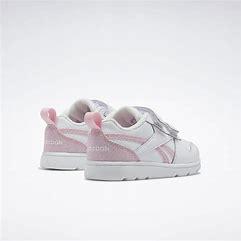
Brand: Reebok
Model: Royal Prime 2